Hiraizumi

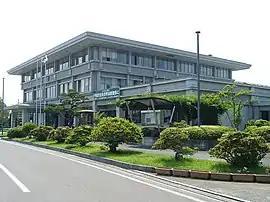
Hiraizumi Town Hall

Hiraizumi is the smallest municipality in Iwate Prefecture in terms of area. Located in a basin in south-central Iwate Prefecture in the Tōhoku region of northern Honshu, the town is surrounded by the Kitakami Mountains.